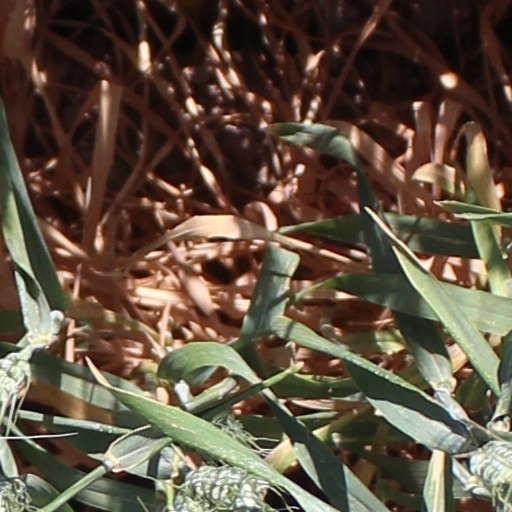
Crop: wheat